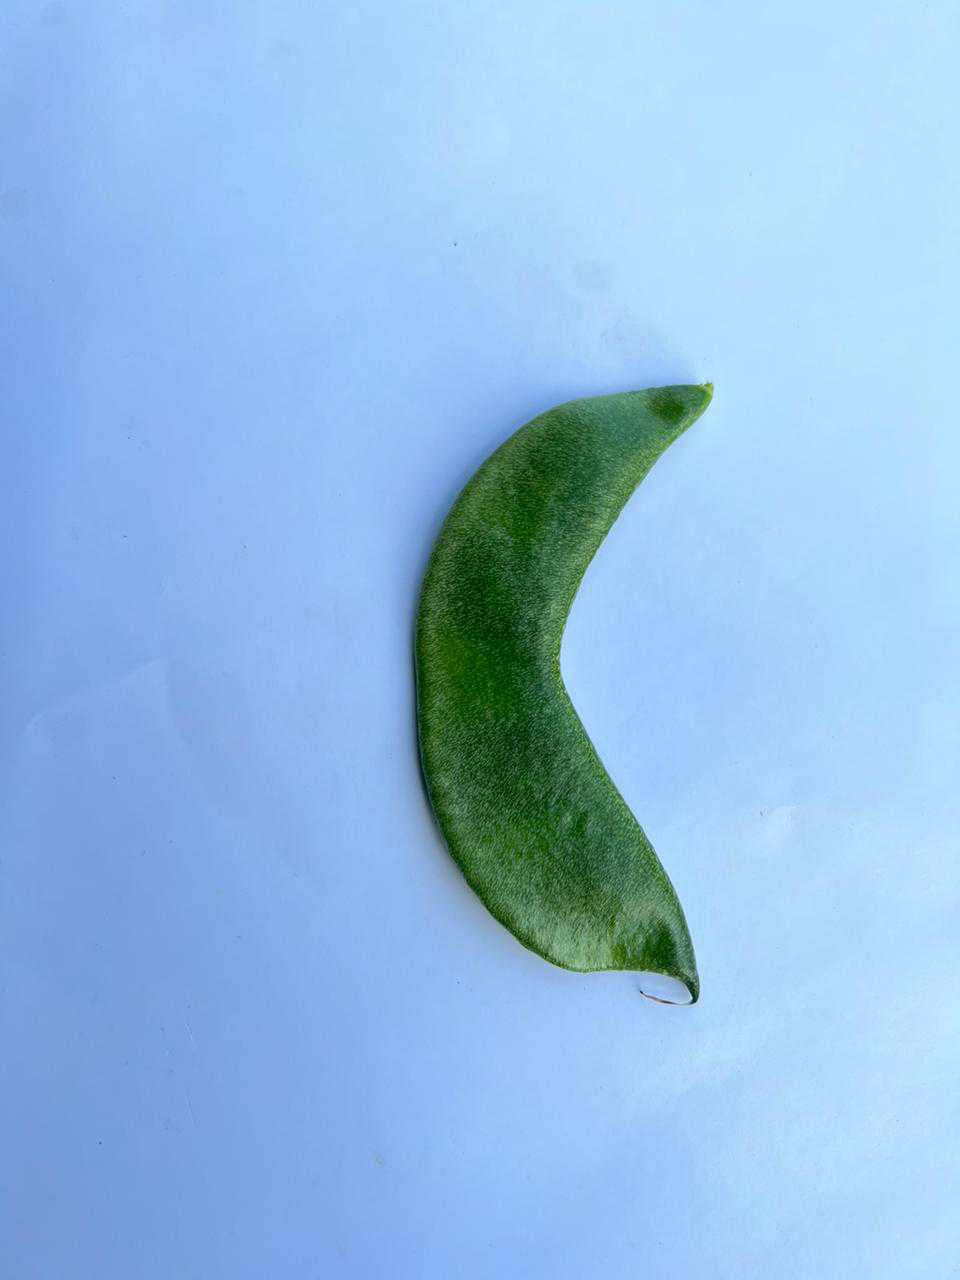
Label: Lablab purpureus